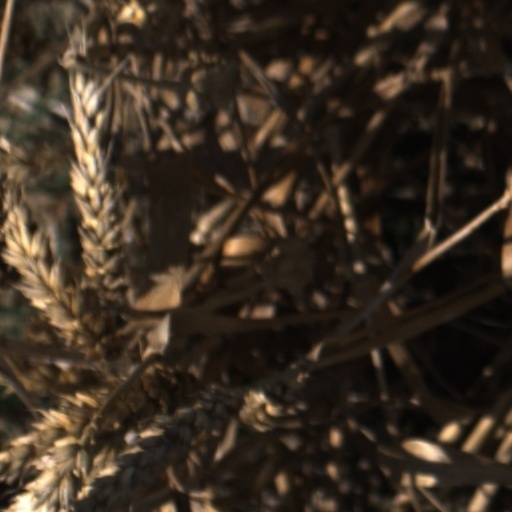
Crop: wheat